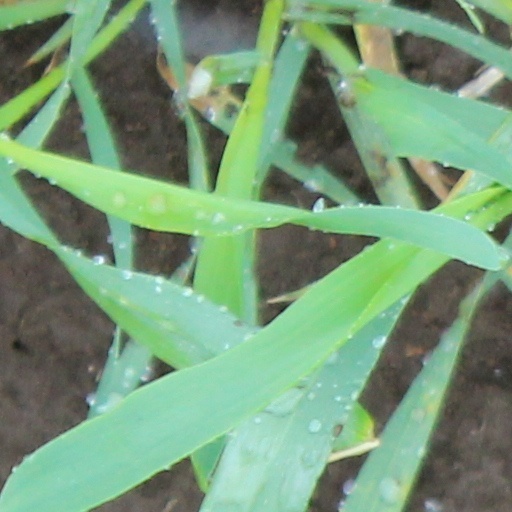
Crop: wheat